Culture of Europe

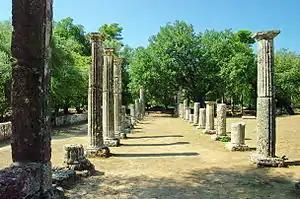
The Palaestra at Olympia, a place devoted to the training of wrestlers and other athletes of the Ancient Olympic Games

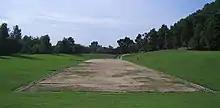
The Ancient Olympic Games stadium in Olympia, Greece

Western philosophy, also known as European philosophy, refers to the philosophical thought, traditions and works of the Western world. Historically, the term refers to the philosophical thinking of Western culture, beginning with the ancient Greek philosophy of the pre-Socratics. The word "philosophy" itself originated from the Ancient Greek (φιλοσοφία), literally, "the love of wisdom" , "to love" and σοφία "sophía", "wisdom". European philosophy is a predominant strand of philosophy globally, and is central to philosophical enquiry in the Americas and most other parts of the world which have fallen under its influence. The Greek schools of philosophy in antiquity provide the basis of philosophical discourse that extends to today. Christian thought had a huge influence on many fields of European philosophy (as European philosophy has been on Christian thought too), sometimes as a reaction. Many political ideologies were theorized in Europe, such as capitalism, communism, fascism, socialism, or anarchism.